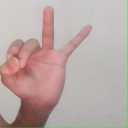
अक्षर: ण